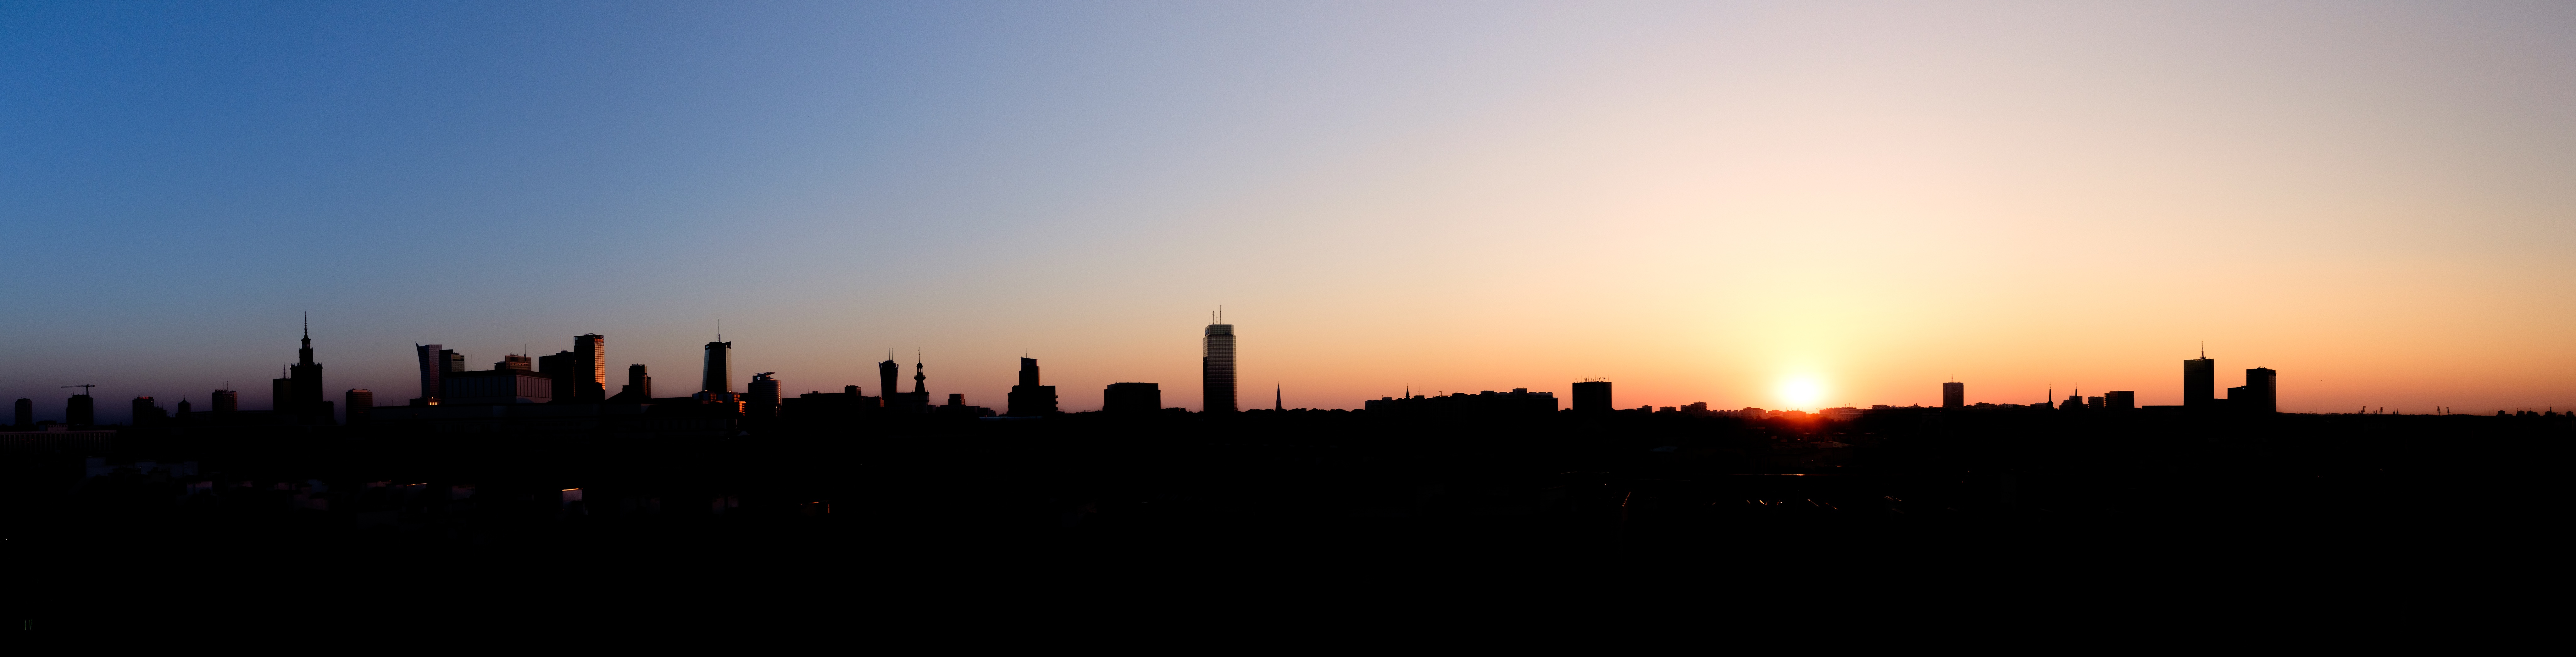
horizon, sunrise, sunset, skyline, morning, dawn, city, cityscape, dusk, evening, afterglow, atmospheric phenomenon, human settlement